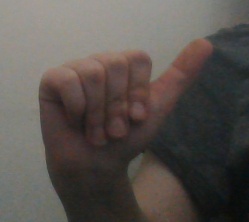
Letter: dhad